Neolithic British Isles

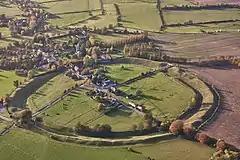
Avebury, Wiltshire, England, c. 3000–2600 BC

The period that preceded the Neolithic in the British Isles is known by archaeologists as the Mesolithic. During the early part of that period, Britain was still attached by the landmass of Doggerland to the rest of Continental Europe.